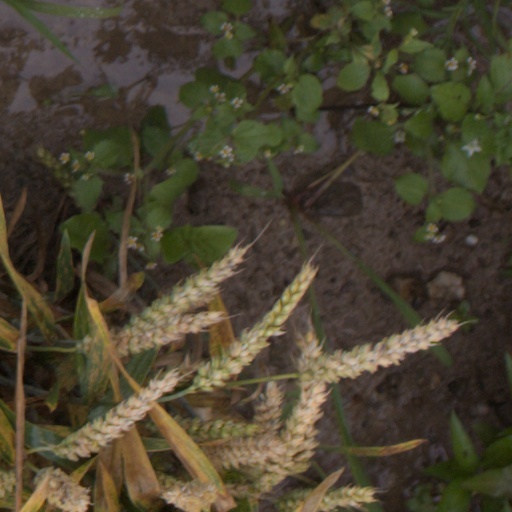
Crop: wheat